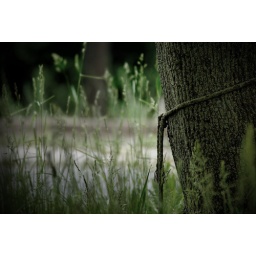
A rope tied around a tree near the parking lot of the old credit union building in Parchment, Michigan.